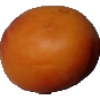
Label: apricot